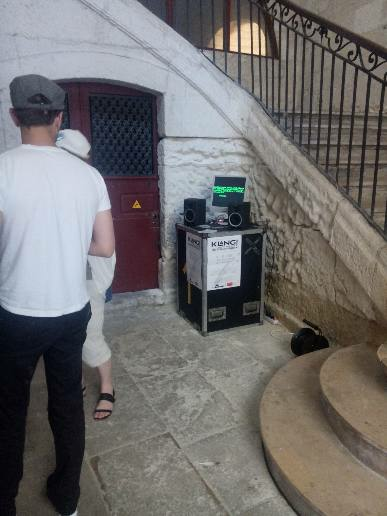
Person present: Yes